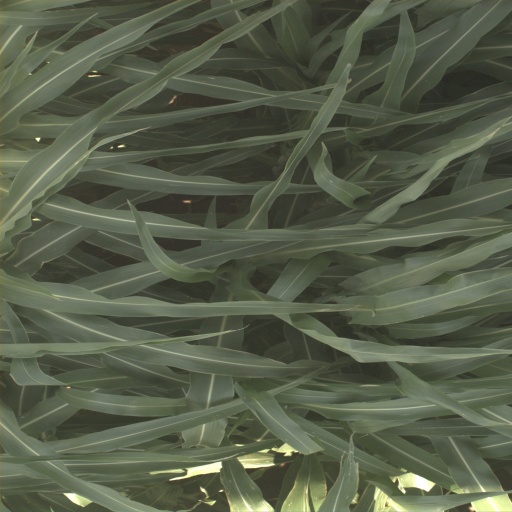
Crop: sorghum